Iron egg
Also known as:
bn - Bangla: লৌহ ডিম্ব
de - German: Eiseneier
id - Indonesian: Telur besi
ja - Japanese: 鐵蛋
jv - Javanese: Endhog wesi
lzh - Literary Chinese: 鐵蛋
mk - Macedonian: Железно јајце
ml - Malayalam: ഇരുമ്പ് മുട്ട
uk - Ukrainian: Залізне яйце
zh - Chinese: 鐵蛋
Category: egg (boiled egg)
Cuisine: Taiwanese
Associated cuisines: Taiwanese
Area: Tamsui District
Countries: Taiwan
Region: Eastern Asia

The dish consists of small eggs that have been repeatedly stewed in a mix of spices and air-dried. The resulting eggs are dark brown on the outside, chewy in texture, and very flavourful compared to standard boiled eggs.

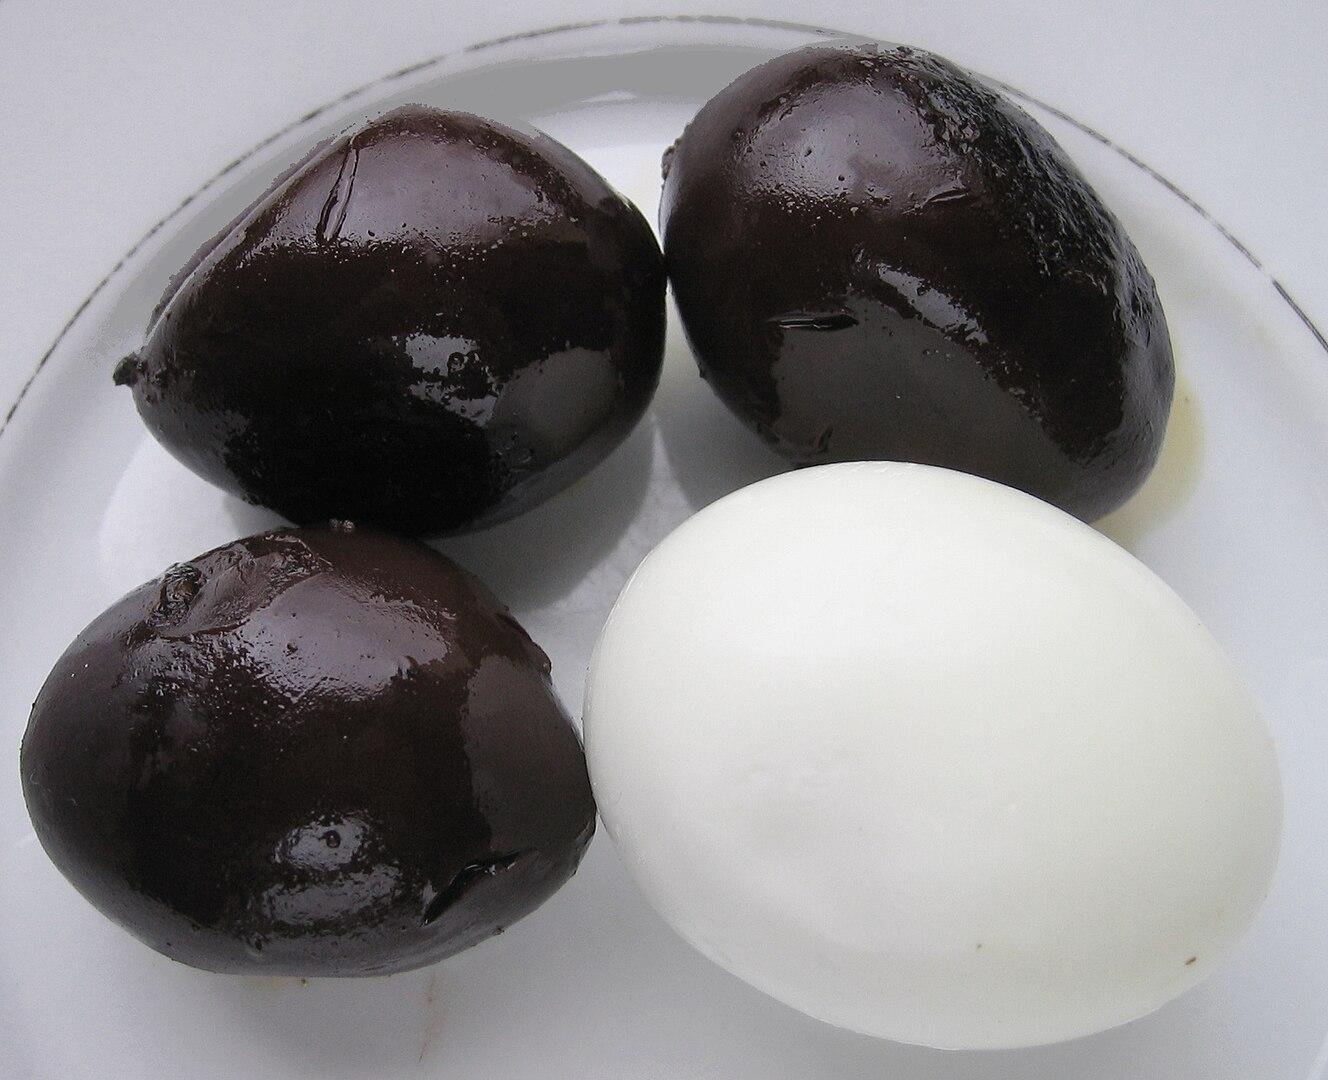